National Register of Citizens

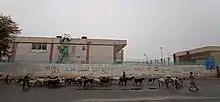
Slogans and graffiti protesting against CAA, NRC and detention camps in New Delhi on 8 January 2020. Visible are ""Detention Camp = Jail = Gas Chamber"", ""Detention camp = Hell"" and ""Reject NRC"" among others. Comparisons with Nazi Germany are visible.

In 2018, activists filed a petition in the Supreme Court of India and brought to its notice the condition of the families separated from each other and locked separately in the six existing detention centres of Assam. On 9 January 2019, the Union government released a '2019 Model Detention Manual', which stated that every city or district, having a major immigration check post, must have a detention centre. The guidelines suggest detention centres with 10 feet high boundary walls covered with barbed wires. It also clarified the difference between a prison and a detention centre.